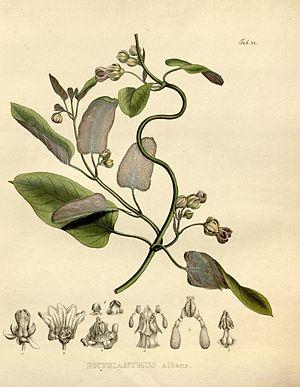
Araujia sericifera, l'araujia porte-soie, est une liane de la famille des Apocynacées.